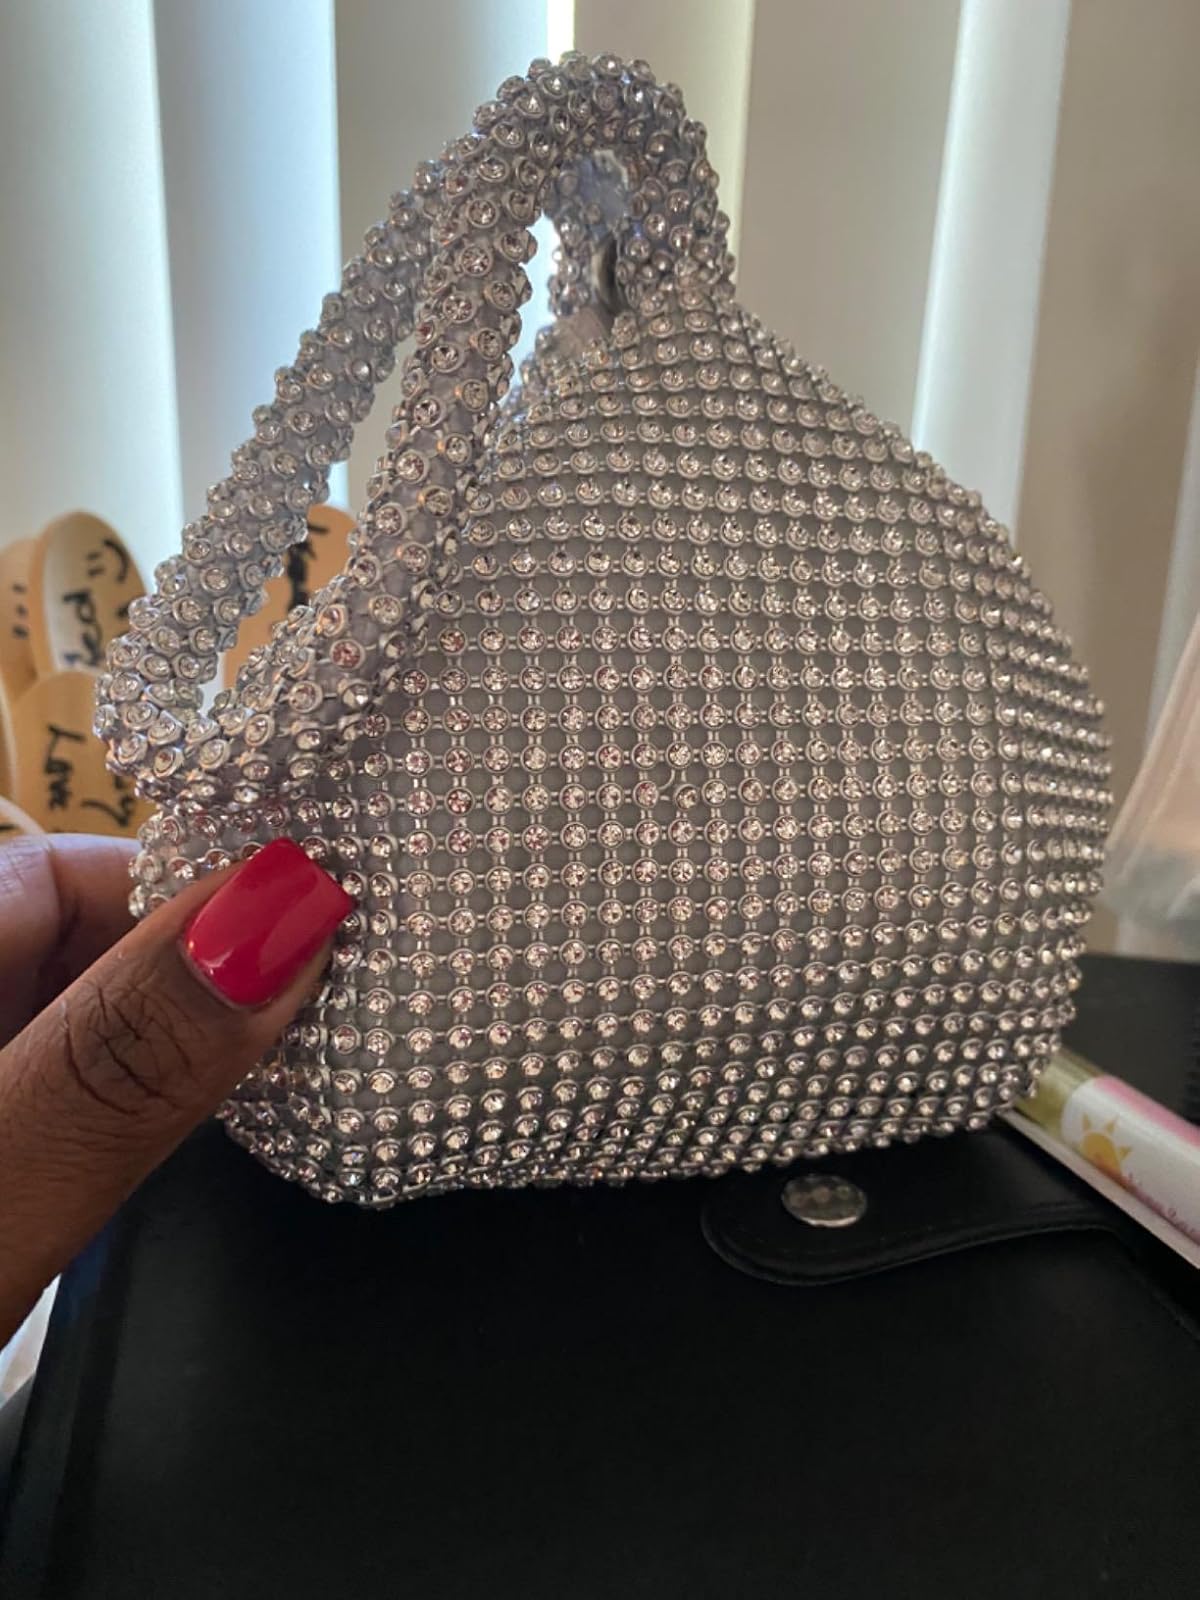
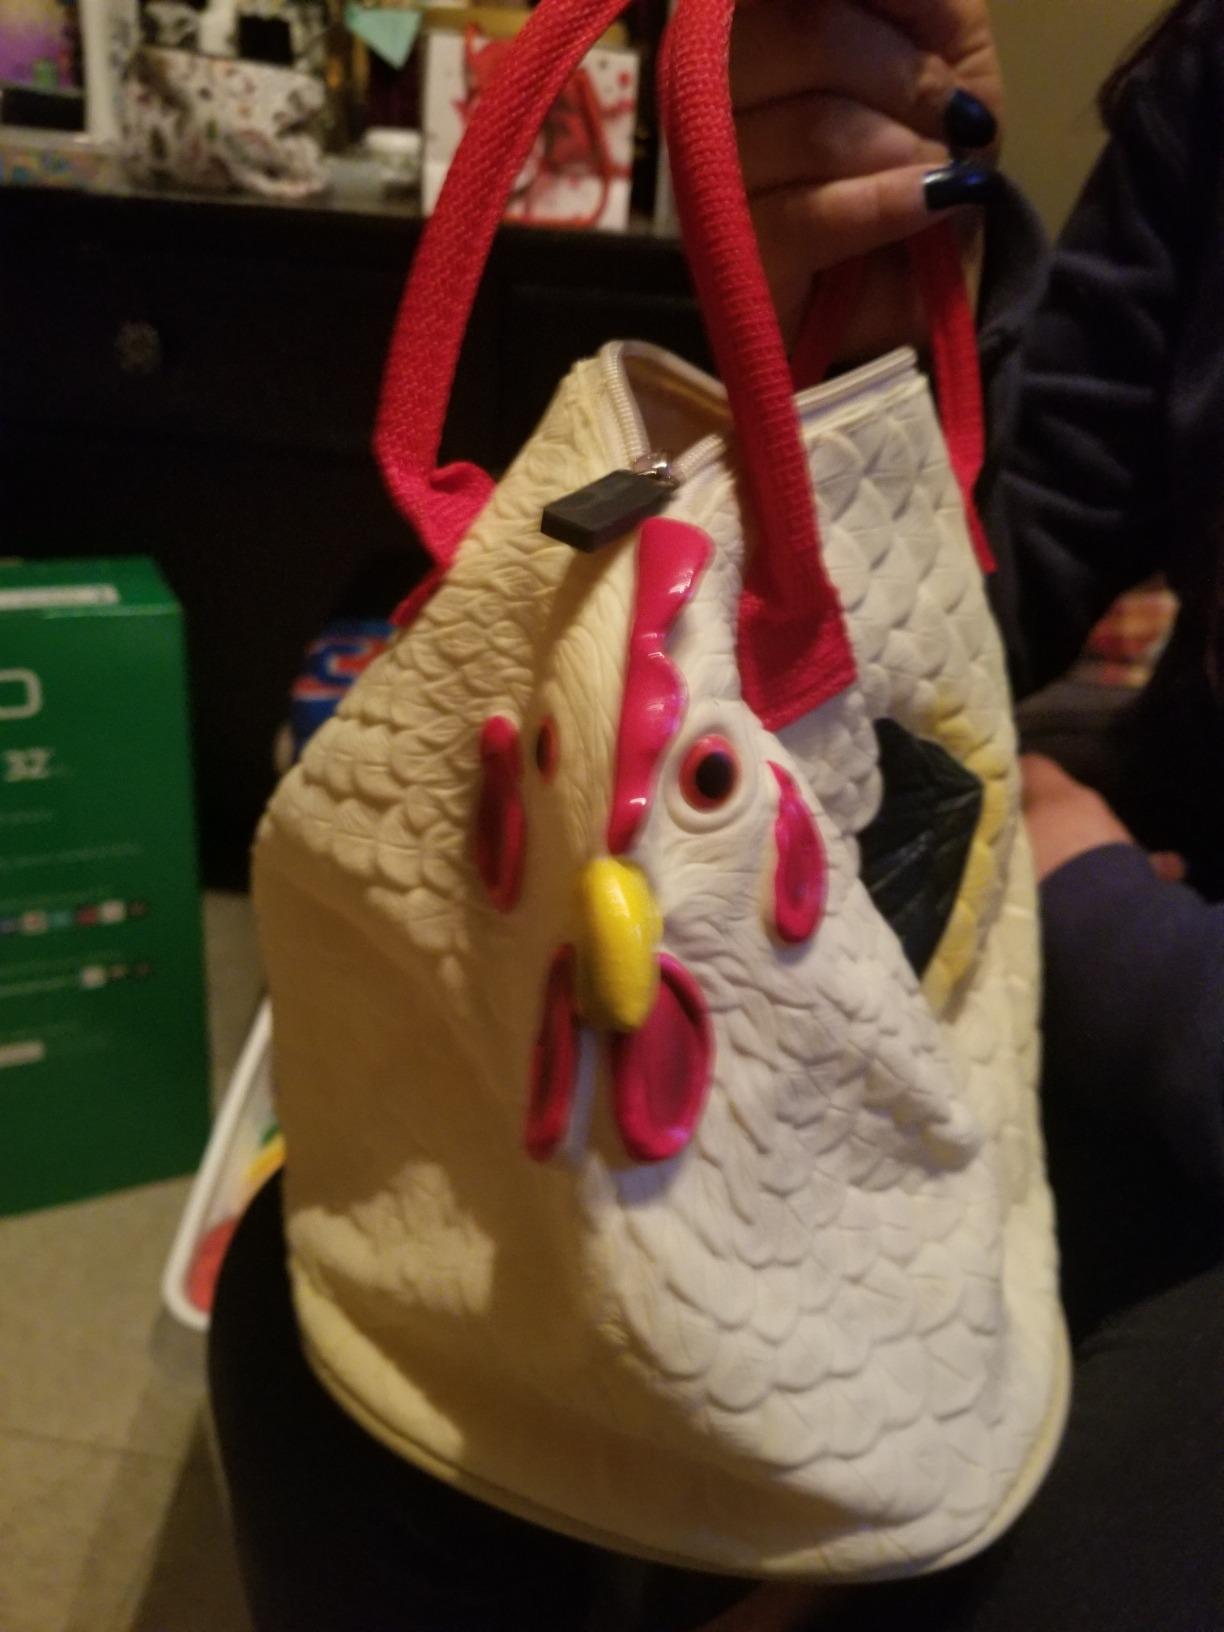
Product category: accessories_handbag
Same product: no